2010 Toronto municipal election

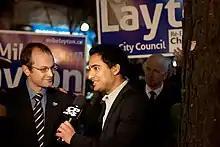
Mike Layton being interviewed by a television reporter on election night.

Incumbent Michael Walker did not run for re-election.